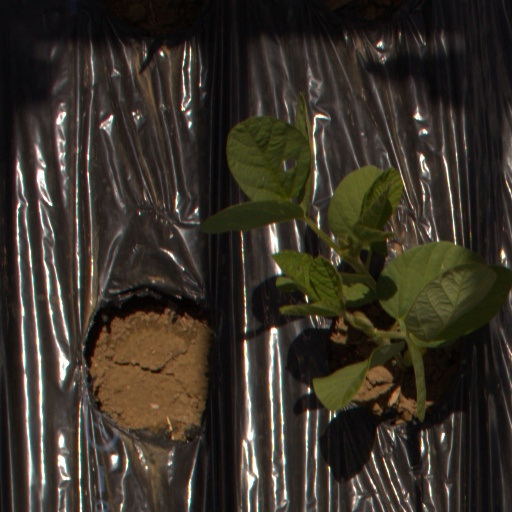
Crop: Jerusalem artichoke